The Kill Room

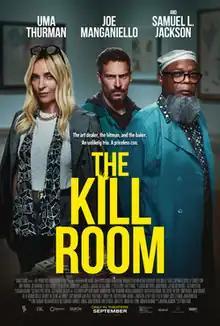
Theatrical release poster

The Kill Room is a 2023 American crime comedy thriller film directed by Nicol Paone and written by Jonathan Jacobson. It stars Uma Thurman, Joe Manganiello, Maya Hawke, Debi Mazar, Dree Hemingway, Samuel L. Jackson, and Liv Morgan.